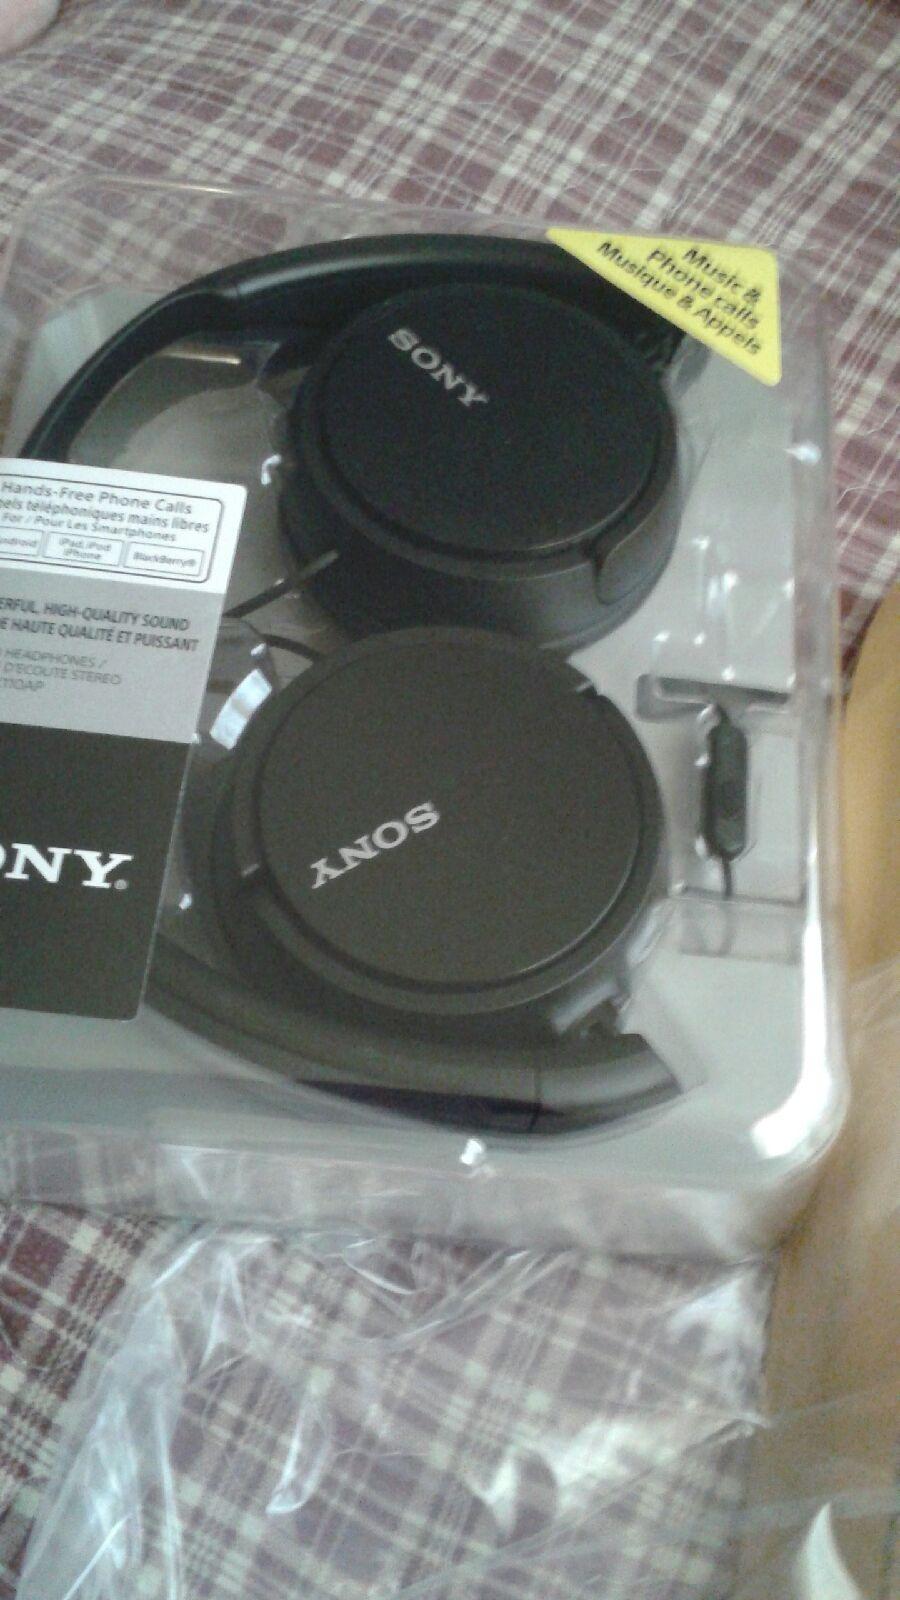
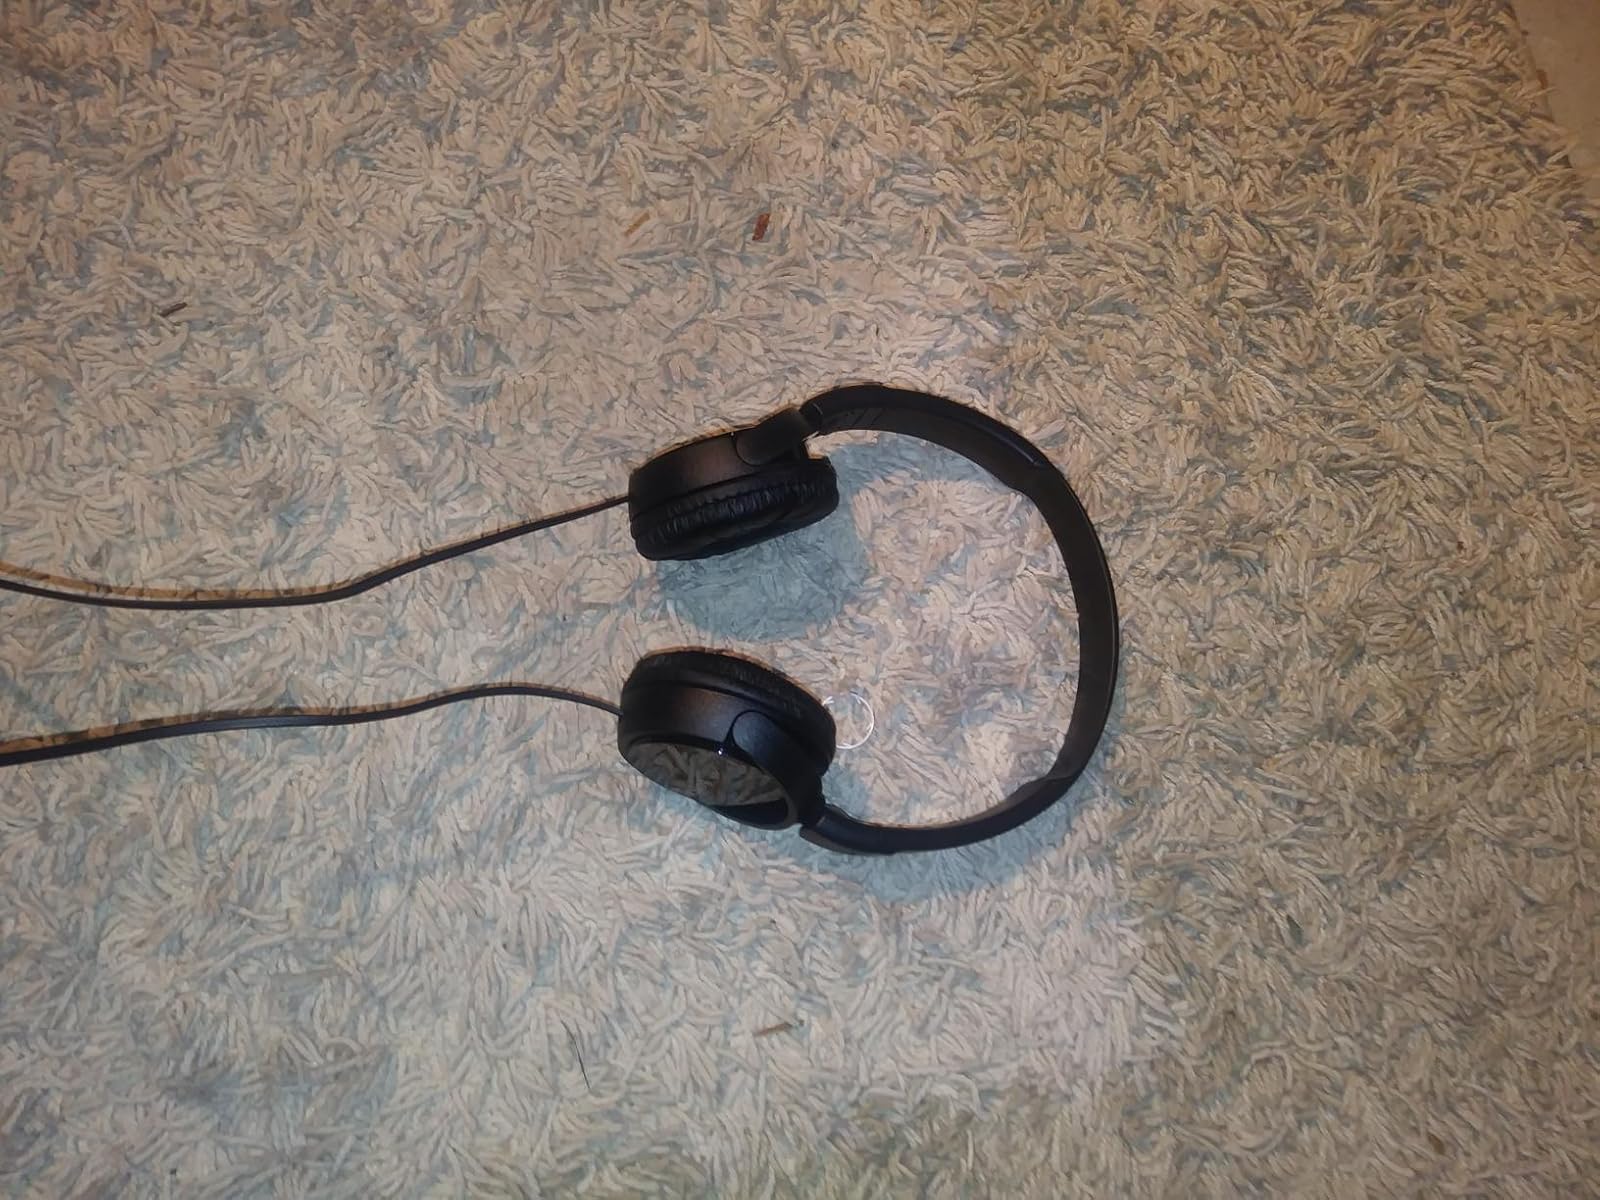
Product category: headphones
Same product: no